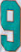
Number: 9